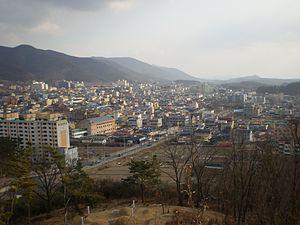
Le Gyeongsang du Sud est une province de la Corée du Sud dont la capitale est Changwon. Elle a été formée en 1896 à partir de la moitié de l'ancienne province du Gyeongsang. Ses symboles sont la rose, le zelkova et le héron blanc.
Le district de Changnyeong est un district de la province du Gyeongsang du Sud, en Corée du Sud.